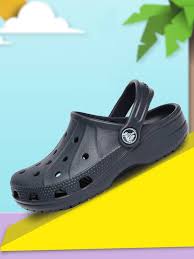
Label: Clog